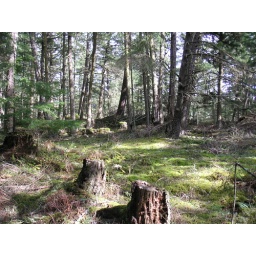
The ugly little dome by fish lake